Kadeem Hardison

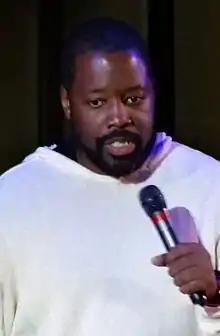
Hardison at the premiere of "" in 2013

Kadeem Hardison (born July 24, 1965) is an American actor. The son of fashion model Bethann Hardison, he rose to prominence after landing the role of Dwayne Wayne on the television series "A Different World", a spin-off of the NBC sitcom "The Cosby Show". He is also known for playing Craig Cooper, the title character's father, in the Disney Channel series "K.C. Undercover". Hardison has also appeared in the first season of the Showtime comedy "Black Monday" and starred as Bowser in the Netflix series "Teenage Bounty Hunters". On February 14, 2025, Hardison was announced as a cast member in the 3rd season of the HBO series "Euphoria".